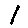
Label: 1